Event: Nepal Earthquake
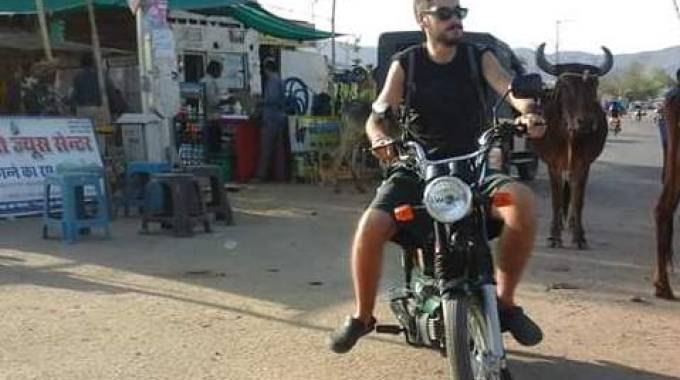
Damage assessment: no_damage